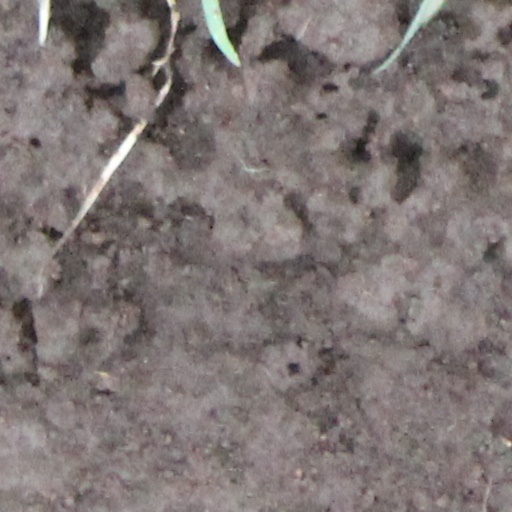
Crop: wheat